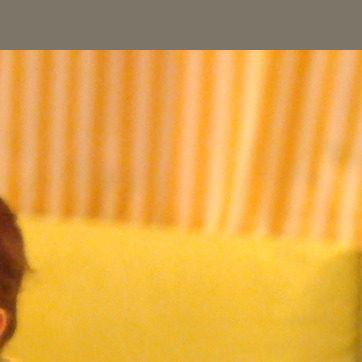
Material: fabric